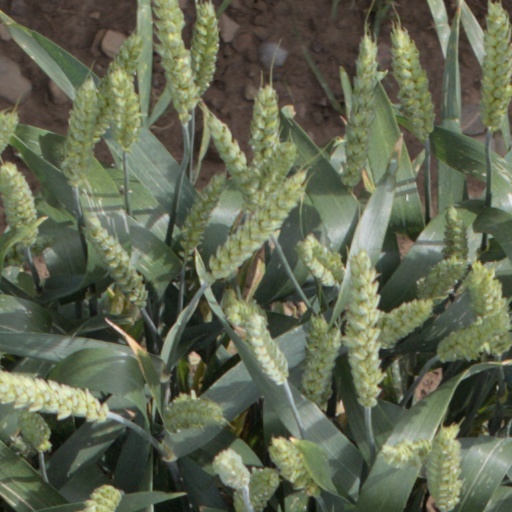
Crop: wheat